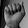
ASL letter: A